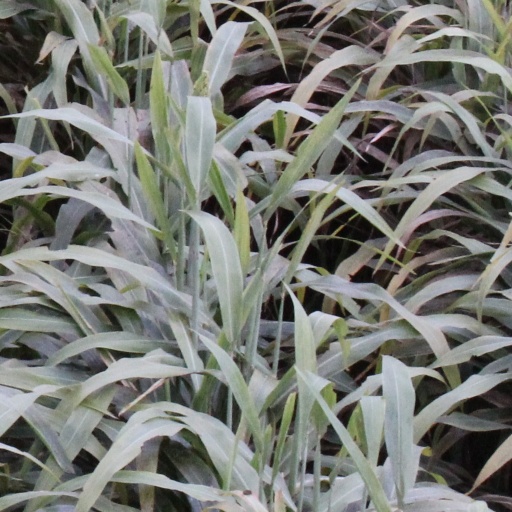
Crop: sorghum